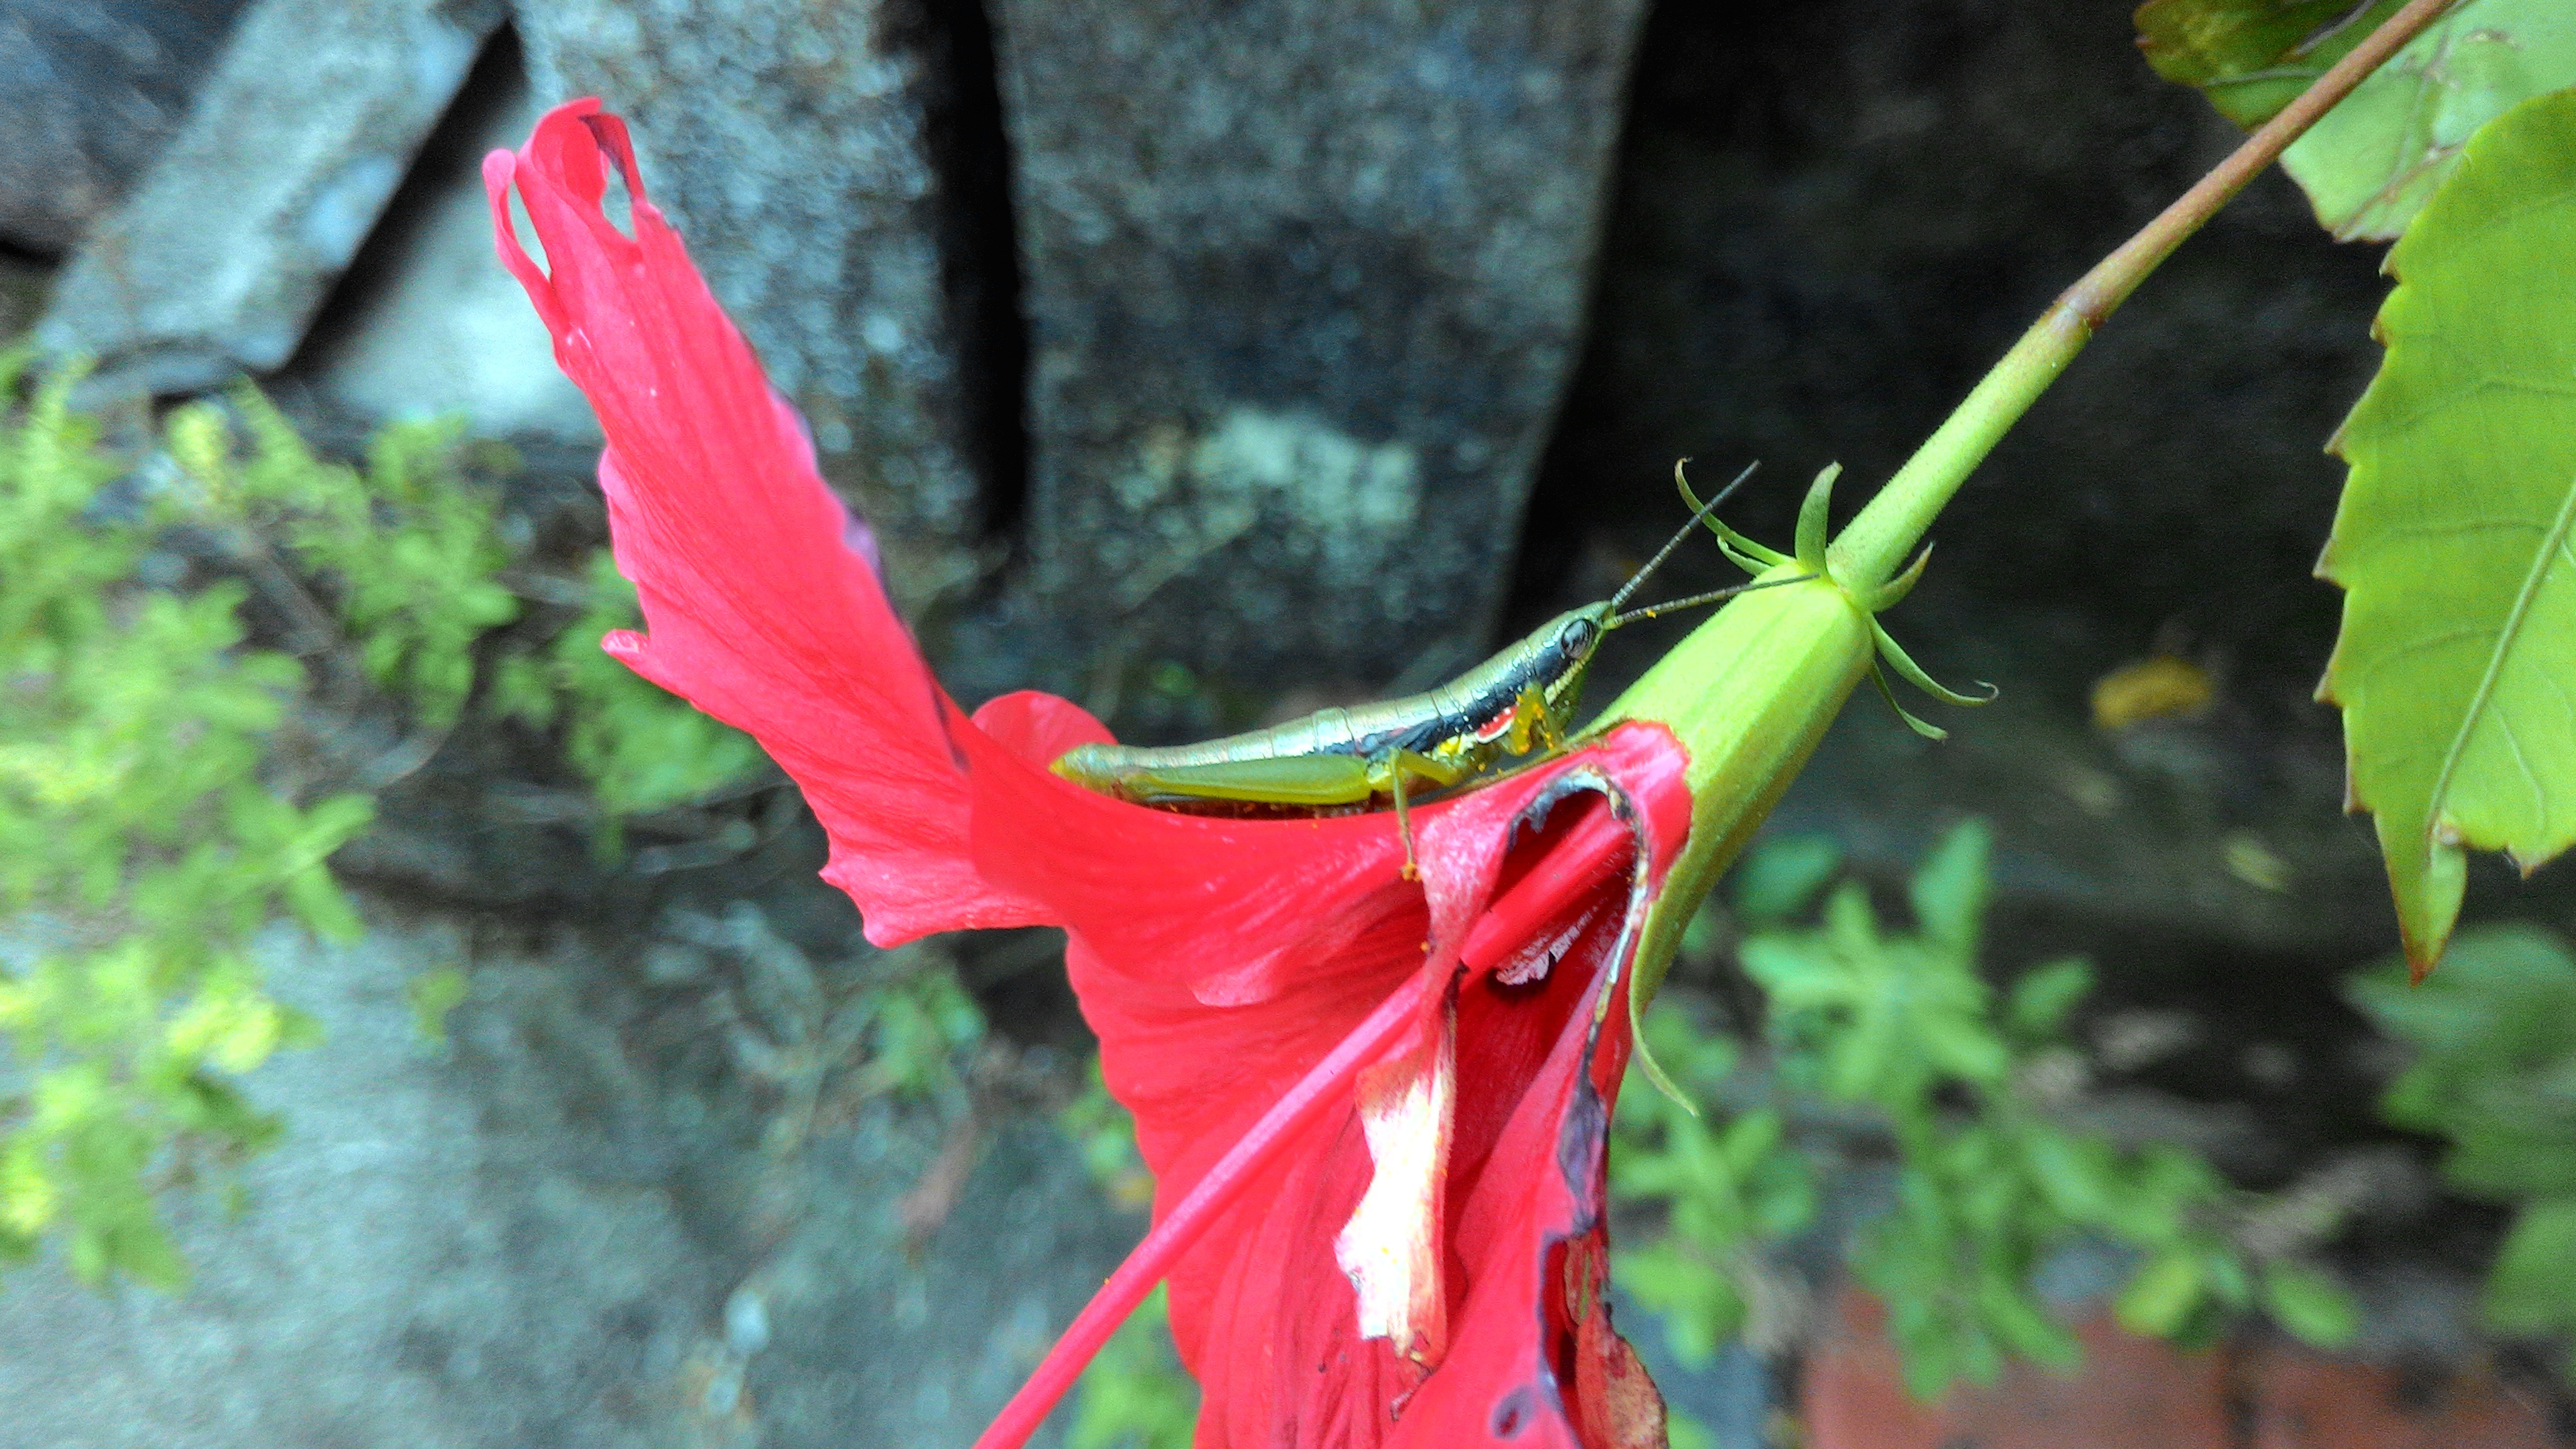
tree, nature, branch, bird, plant, leaf, flower, green, red, jungle, color, autumn, hummingbird, botany, flora, tropics, macro photography